Dundee Ice Arena

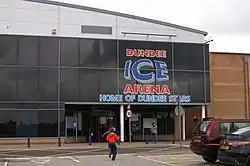

Dundee Ice Arena, a multifaceted ice rink facility, is situated in the Camperdown locality of Dundee, Scotland. Boasting a seating capacity of 2,400, it ranks as the fourth largest ice rink in Scotland, surpassed only by Braehead Arena, Murrayfield Ice Rink, and Fife Ice Arena.